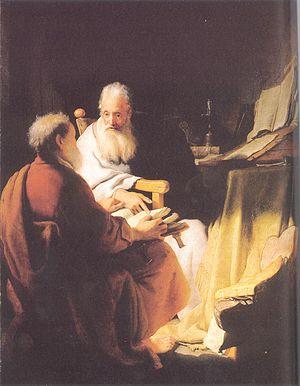
"L'incident d'Antioche était un conflit de l'Âge Apostolique entre les apôtres Pierre et Paul qui a eu lieu dans la ville d'Antioche vers le milieu du Iᵉʳ siècle. La principale source de l'incident est l'Épître de Paul aux Galates. Depuis Ferdinand Christian Baur, les chercheurs ont trouvé des preuves de conflit entre les dirigeants du christianisme ancien; par exemple James D.G. Dunn propose que Pierre était un ""pont"" entre les points de vue opposés de Paul et Jacques le Juste. Le résultat final de l'incident demeure incertain, résultant en plusieurs vues chrétiennes de l'Alliance jusqu'à aujourd'hui.
La relation entre l'apôtre Paul et le judaïsme du Second Temple continue d'être l'objet de la recherche savante, en raison du rôle important joué par Paul dans l'ensemble des relations entre le judaïsme et le christianisme. L'influence de Paul sur la chrétienté est considérée comme plus importante que celle de tout autre auteur du Nouveau Testament.